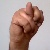
The image shows a hand gesture representing the letter 'N' in Indian Sign Language.